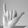
ASL letter: Y